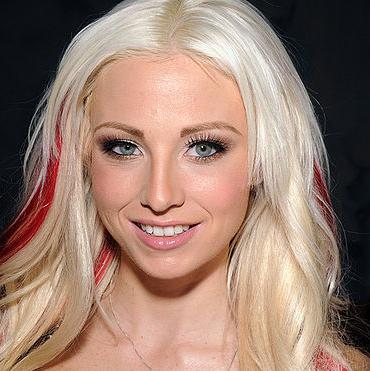
Age: 23